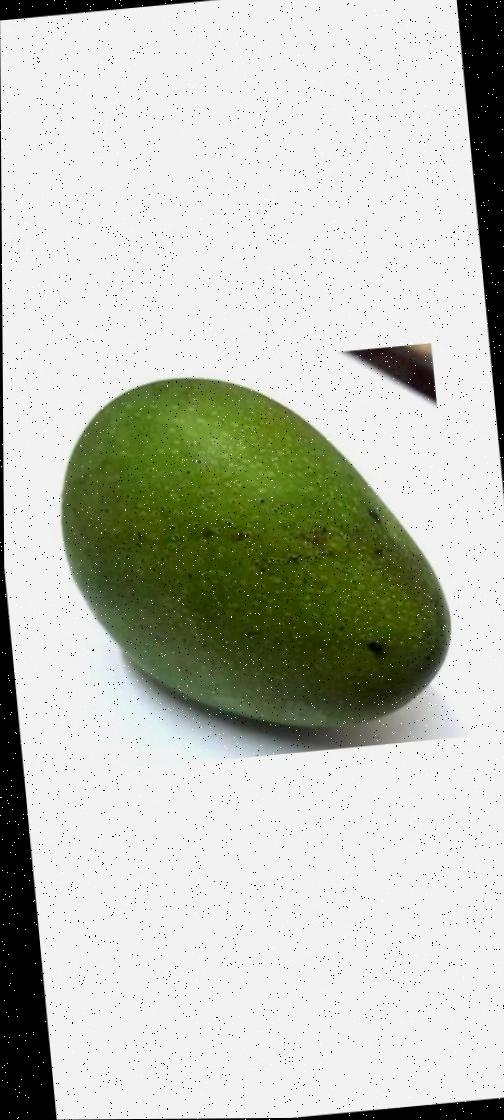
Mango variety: Ashshina Zhinuk